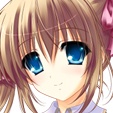
Portrait style: Anime Portrait